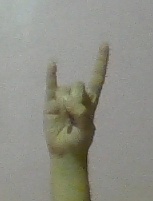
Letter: la